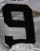
Number: 9